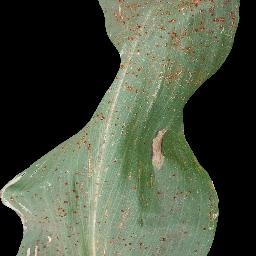
Label: Corn___Common_rust